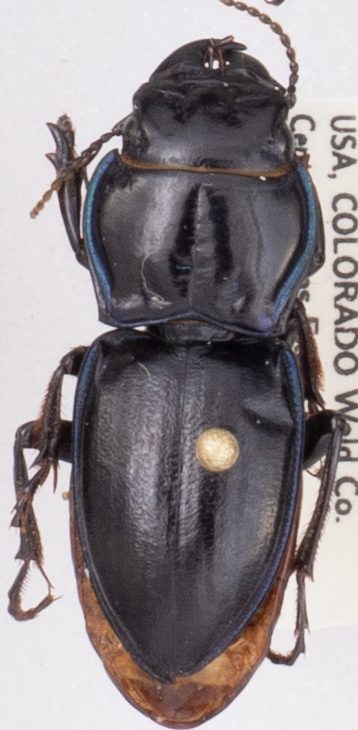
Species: Pasimachus elongatus
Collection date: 2021-09-01
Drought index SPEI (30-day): -1.166
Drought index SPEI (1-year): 0.17
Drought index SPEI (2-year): -0.51